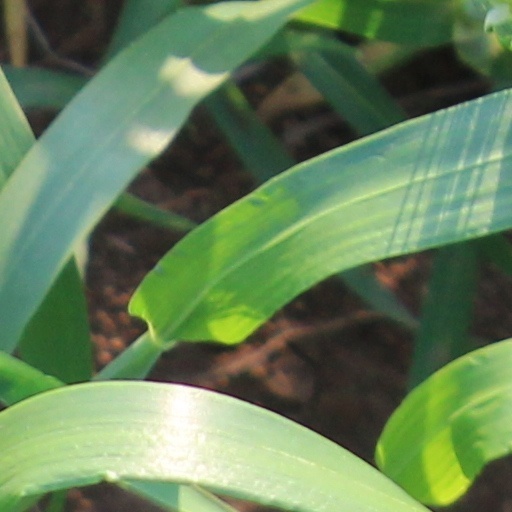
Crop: wheat